Norton Priory

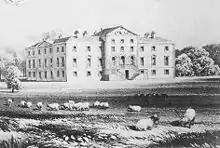
A house seen from an angle. The main front has nine bays, the central three of which protrude forward, and a double staircase leads to the main entrance on the first floor. Sheep graze in the foreground.

At some time between 1727 and 1757 the Tudor house was demolished and replaced by a new house in Georgian style. The house had an L-plan, the main wing facing west standing on the footprint of the Tudor house, with a south wing at right-angles to it. The ground floor of the west wing retained the former vaulted undercroft of the west range of the medieval abbey, and contained the kitchens and areas for the storage of wines and beers. The first floor was the piano nobile, containing the main reception rooms. The west front was symmetrical, in three storeys, with a double flight of stairs leading up to the main entrance. Clearance of the other surviving remnants of the monastic buildings had started but the moated enclosures were still in existence at that time. A drawing dated 1770 shows that by then all these buildings and the moats had been cleared away, and the former fishponds were being used for pleasure boating. Between 1757 and the early 1770s modifications were made to the house, the main one being the addition of a north wing. According to the authors of the "Buildings of England" series, the architect responsible for this was James Wyatt. Also between 1757 and 1770, the Brooke family built a walled garden at a distance from the house to provide fruit, vegetables and flowers. The family also developed the woodland around the house, creating pathways, a stream-glade and a rock garden. Brick-built wine bins were added to the undercroft, developing it into a wine cellar, and barrel vaulting was added to the former entrance hall to the abbey (which was known as the outer parlour), obscuring its arcade.